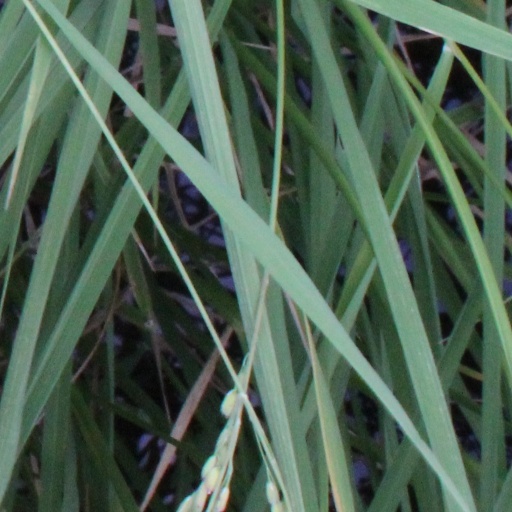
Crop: rice